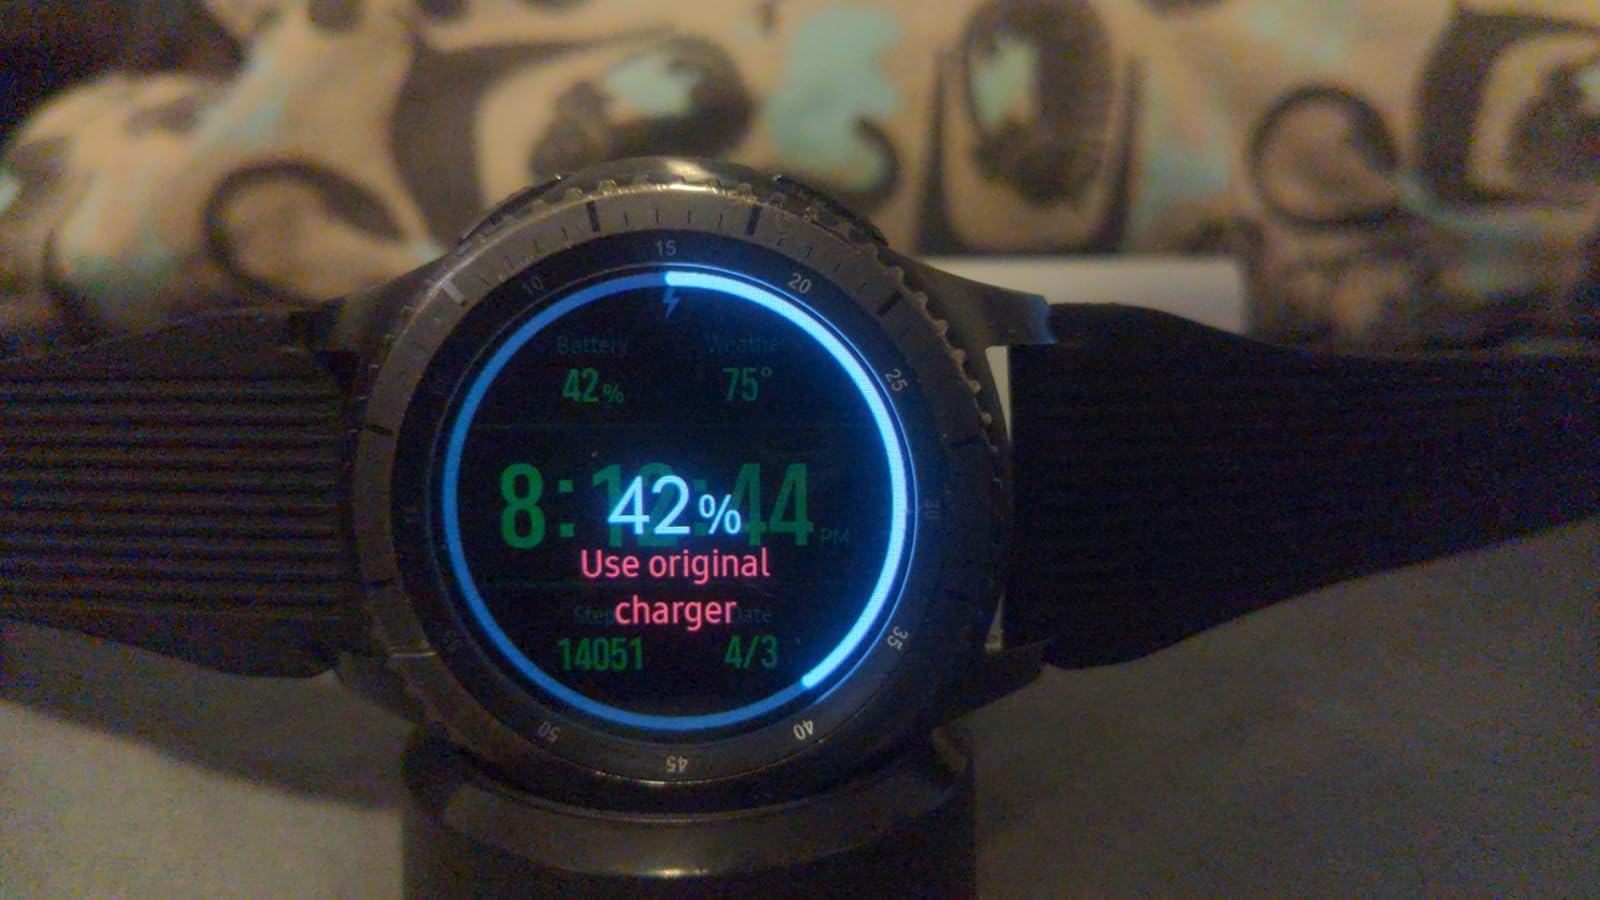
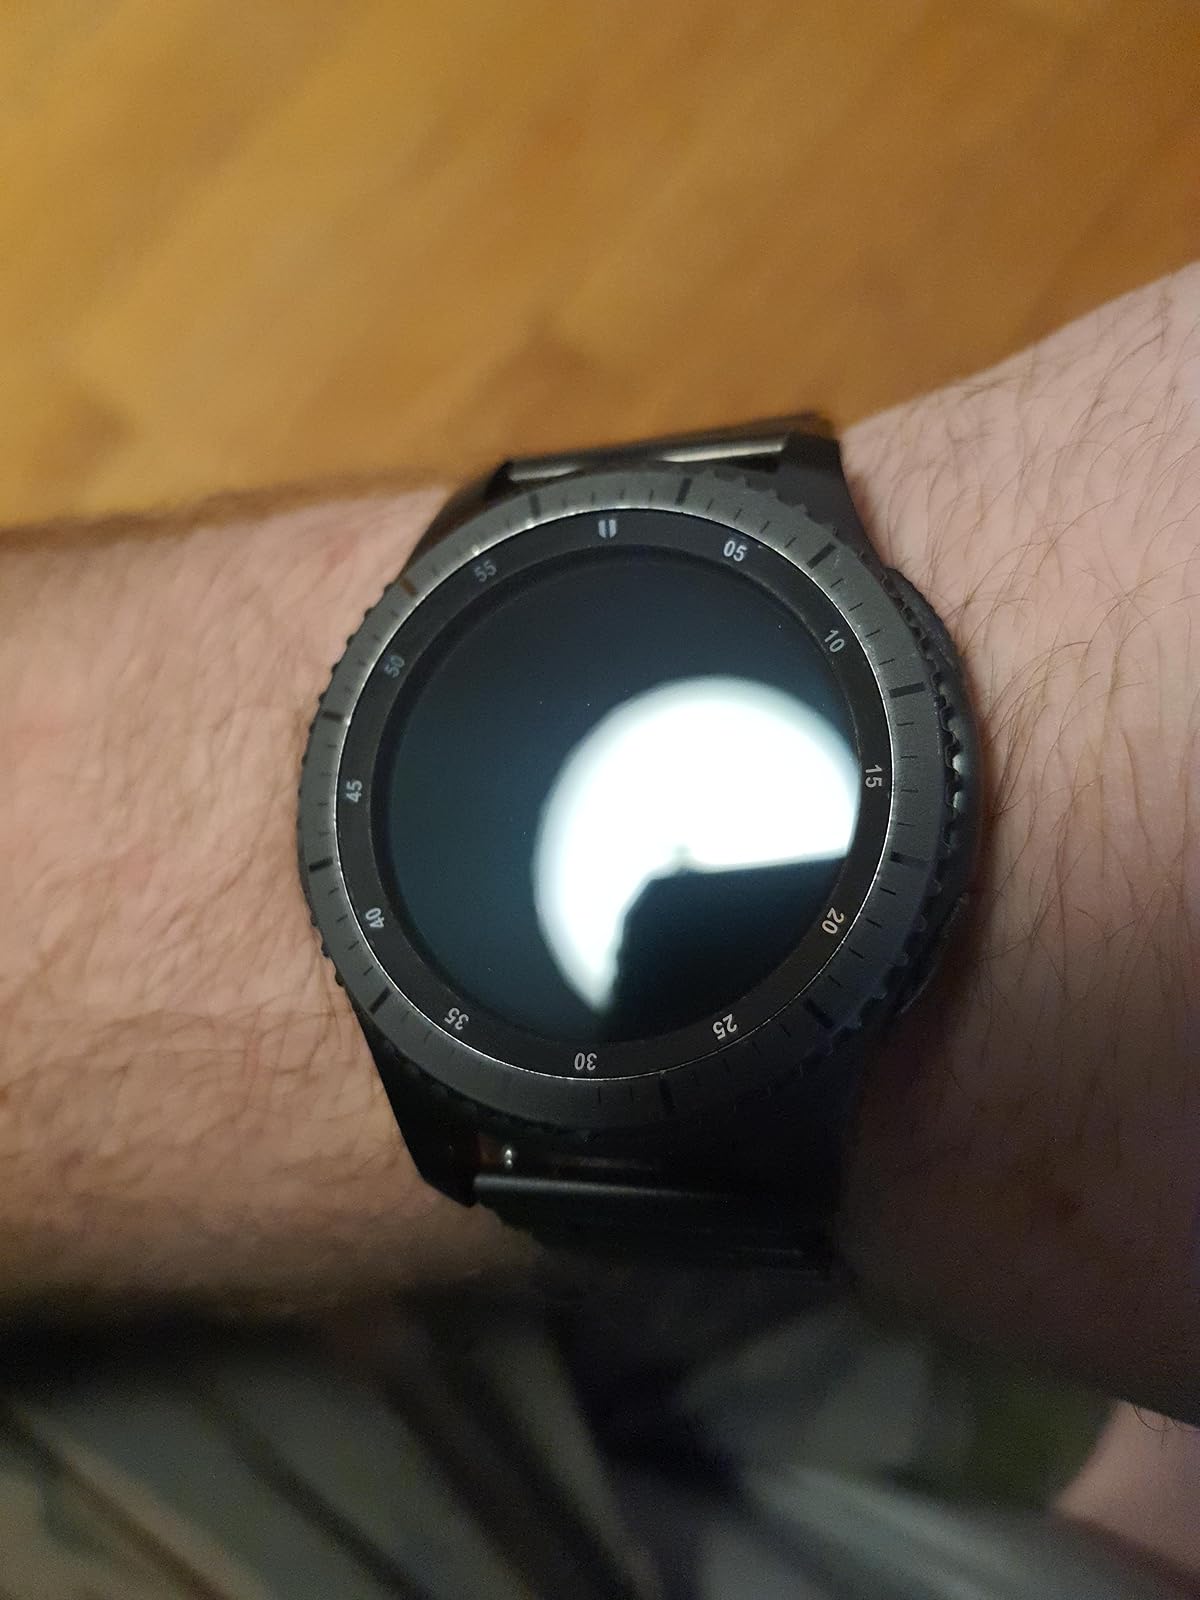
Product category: smartwatch
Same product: yes